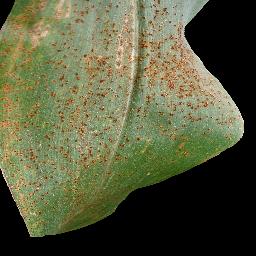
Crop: corn
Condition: (maize)_common_rust